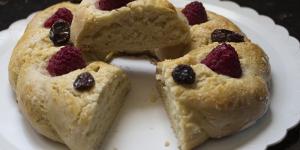
rosca de pascua gallega